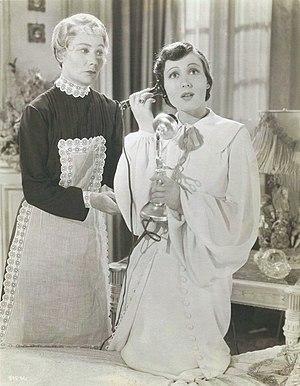
Marcelle Corday est une actrice américaine d'origine belge, née le 8 janvier 1890 à Bruxelles, morte le 25 juin 1971 à Newport Beach.